Grant Mitchell (EastEnders)

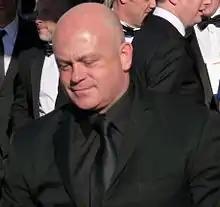
Ross Kemp's ("pictured") portrayal of Grant has led to the character becoming "one of the most iconic and popular in the history of soap".

The character of Grant Mitchell has been hailed as "one of the most iconic and popular in the history of soap". In a study by the Stirling Media Research Institute called Men Viewing Violence, participants branded Grant "a fascinating character" because of his complexity and likened him and Phil to a soap operatic version of the notorious East End criminals, the Kray Twins. He has become one of "EastEnders" biggest sex-symbols – described by the magazine "Women Republic" as "an ideal bit of rough... the antithesis to the pretty boys who spend longer in front of the mirror than we do." He was also voted the second most hunky man in British soap by gay readers of the magazine, "attitude", who described him as "a dashing big, bad bully boy." In addition, Grant and Phil were voted as the second most popular "King Of Soaps" in a Channel 4 poll in 2002 and Grant was voted as one of the Top Ten TV Hard Men in a separate poll.